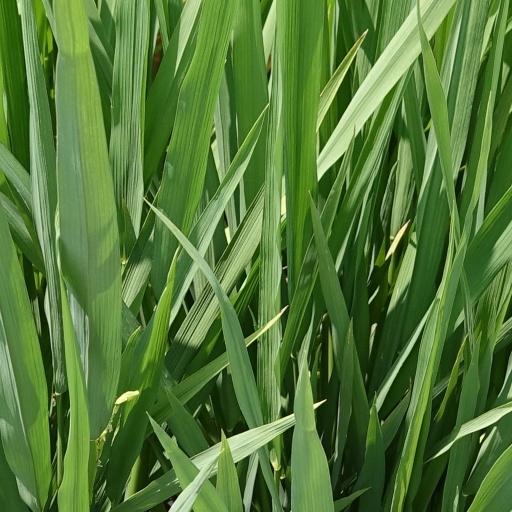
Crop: rice